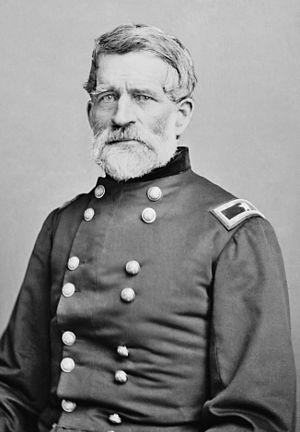
Lysander Cutler est un homme d'affaires américain, éducateur, homme politique, et un général de l'armée de l'Union au cours de la guerre de Sécession.